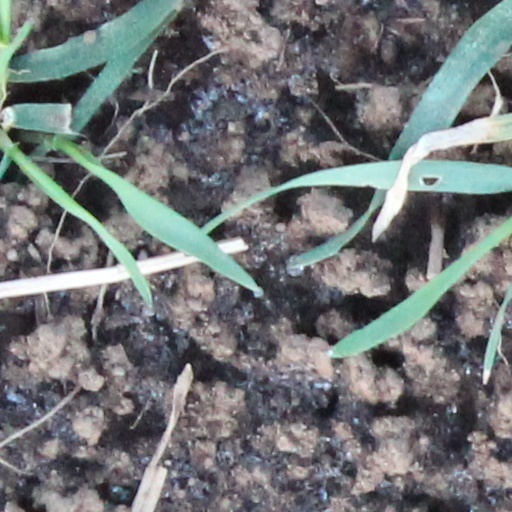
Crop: wheat